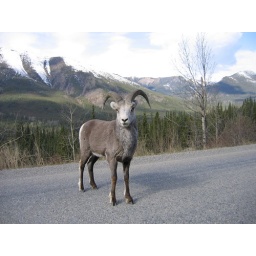
Homeboy was just chillin' in the road and just walked up to the car after we stopped